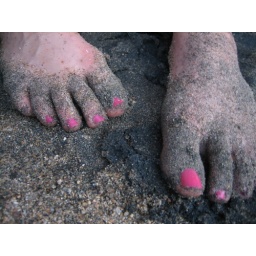
pink nails in sand